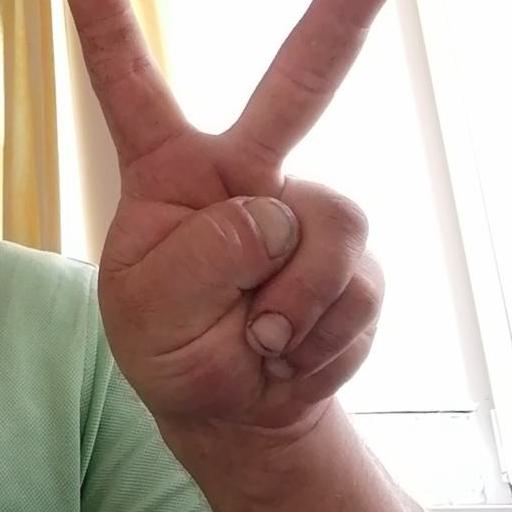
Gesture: peace